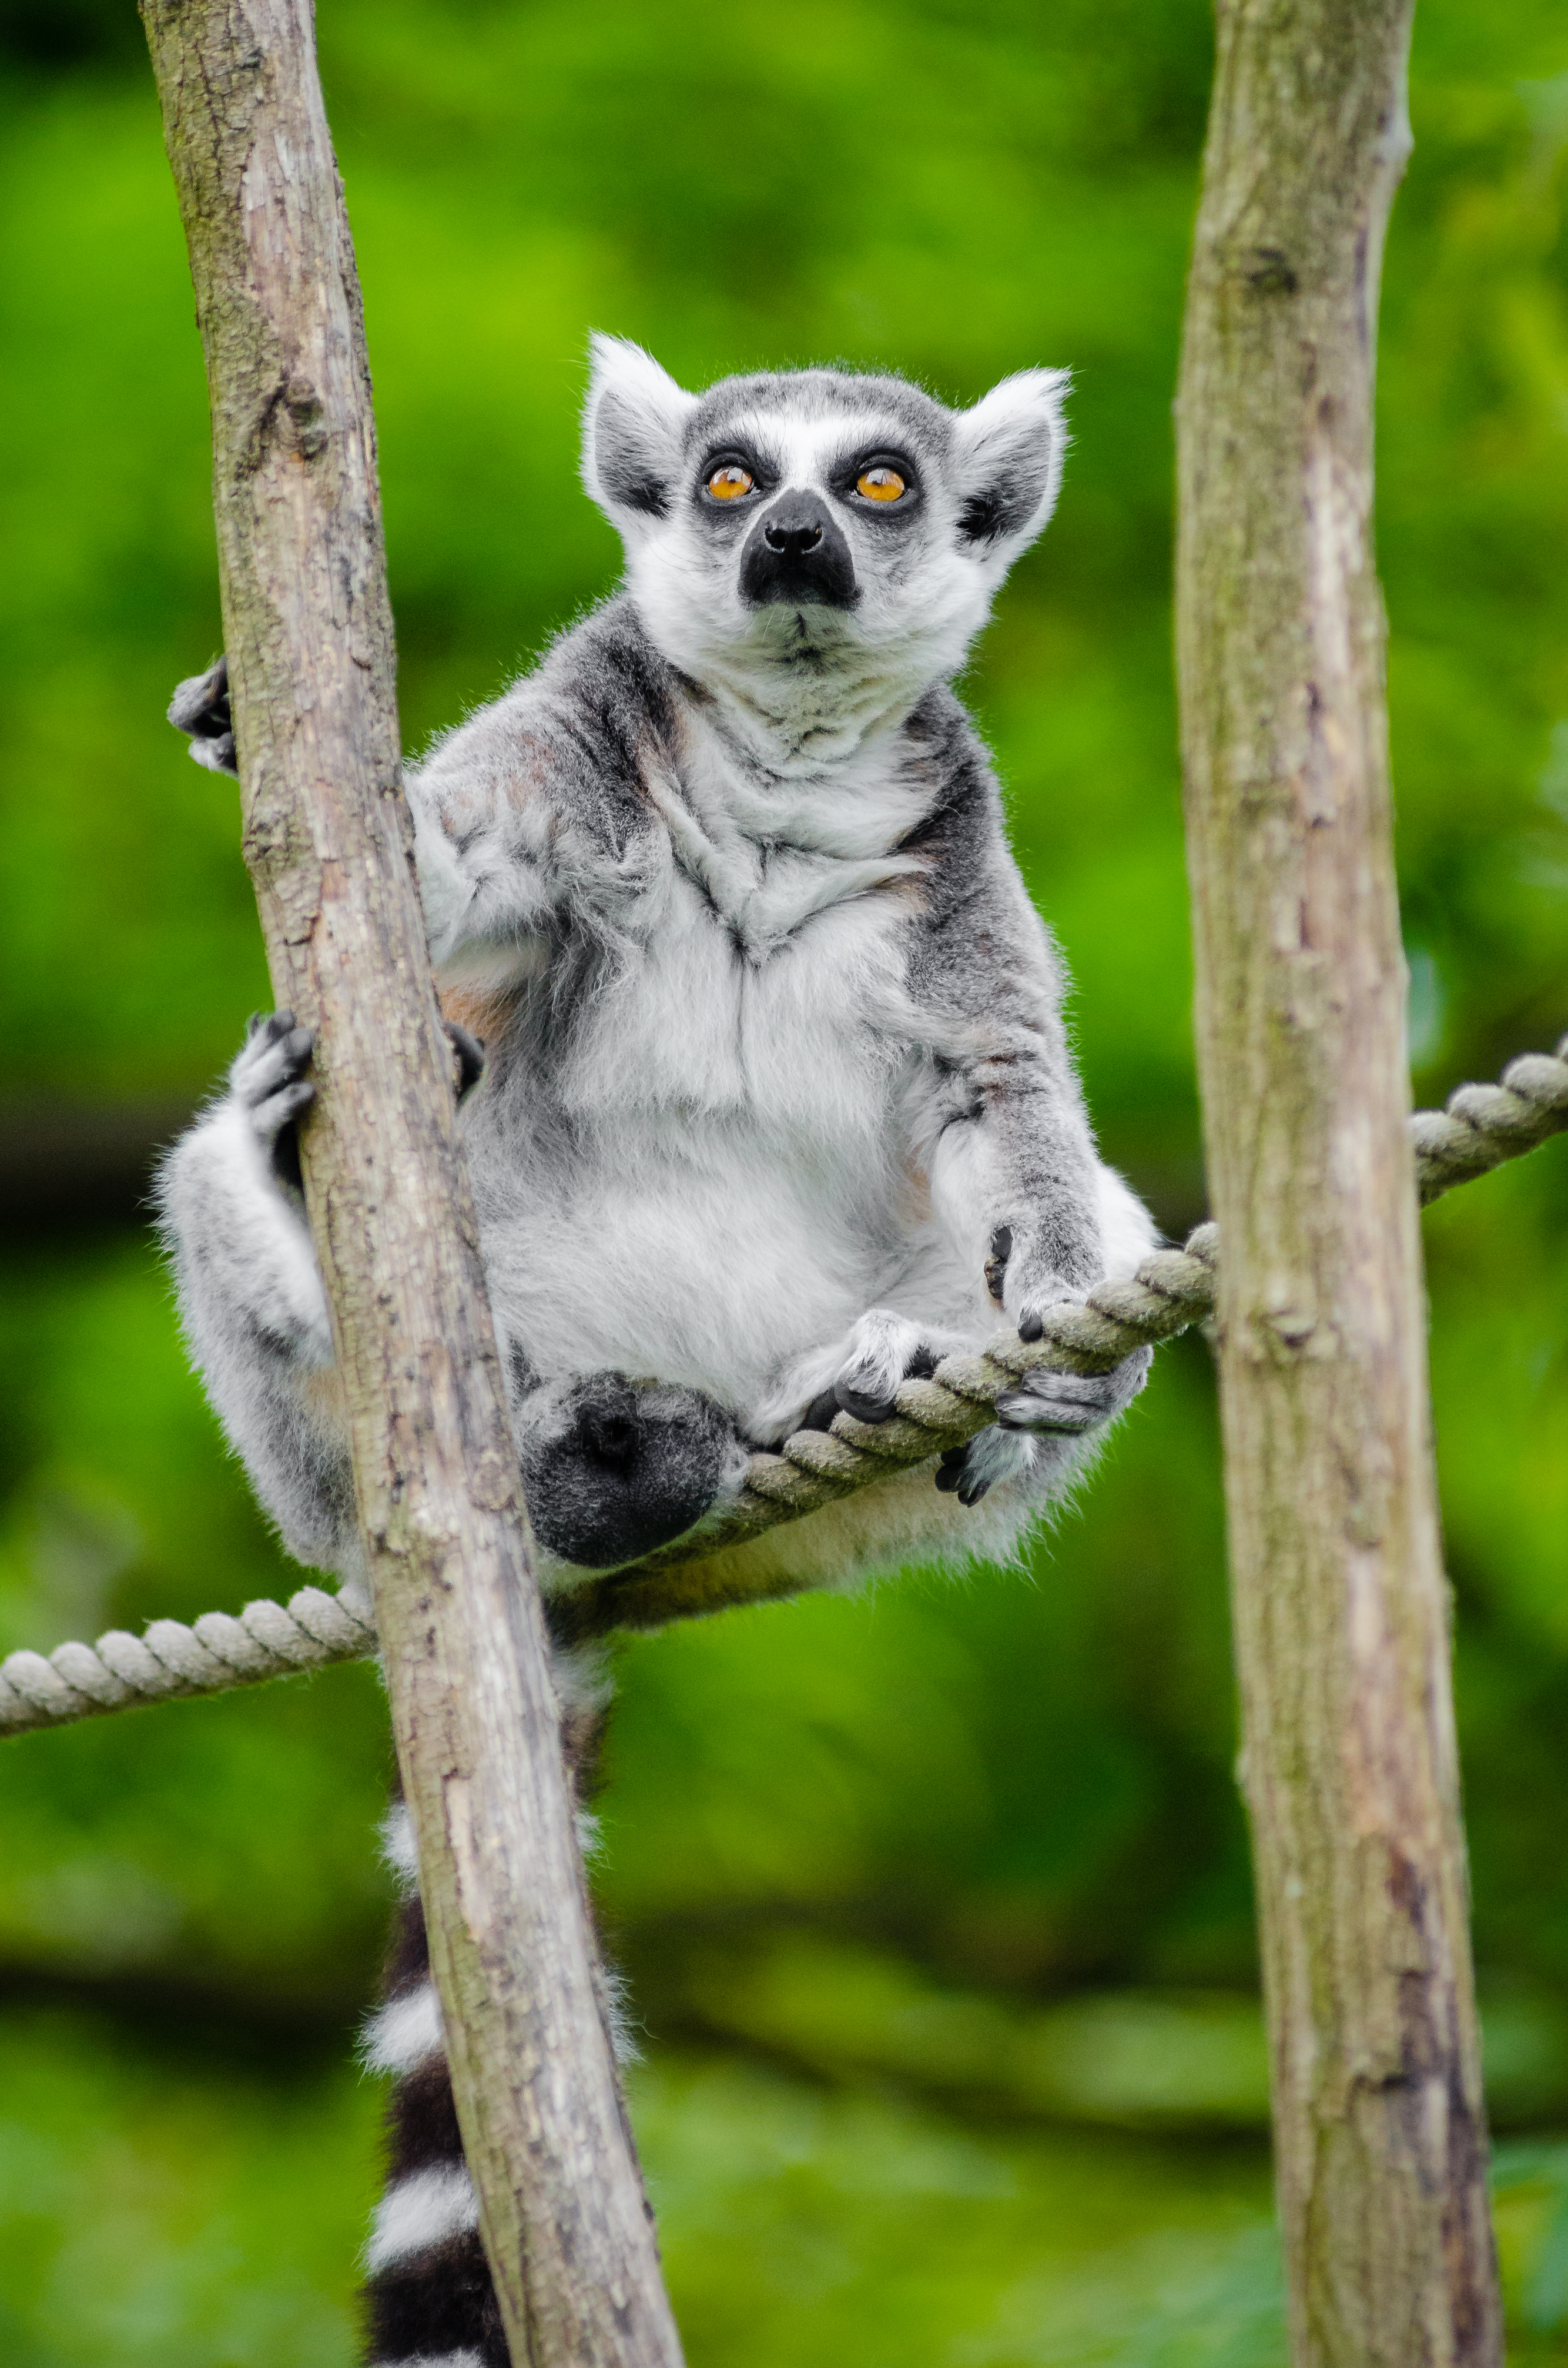
nature, branch, animal, wildlife, zoo, mammal, fauna, primate, madagascar, vertebrate, lemur